Pokémon Colosseum

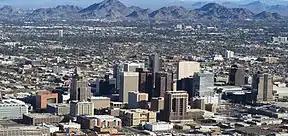
The city of Phoenix, Arizona (pictured in 2011) was primarily used as the basis for the Orre region.

The transition to 3D also brought new graphical changes. Wes was designed to look "hazy" and about 17 years old. Genius Sonority ported most of the models and animations of first- and second-generation Pokémon from "Stadium" and "Stadium 2". Genius Sonority based most of Orre on the real-life city of Phoenix, Arizona. As a whole, the graphics were influenced more by manga than by established "Pokémon" convention.